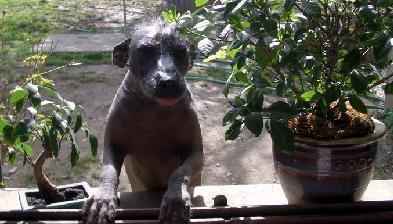
Mexican_hairless